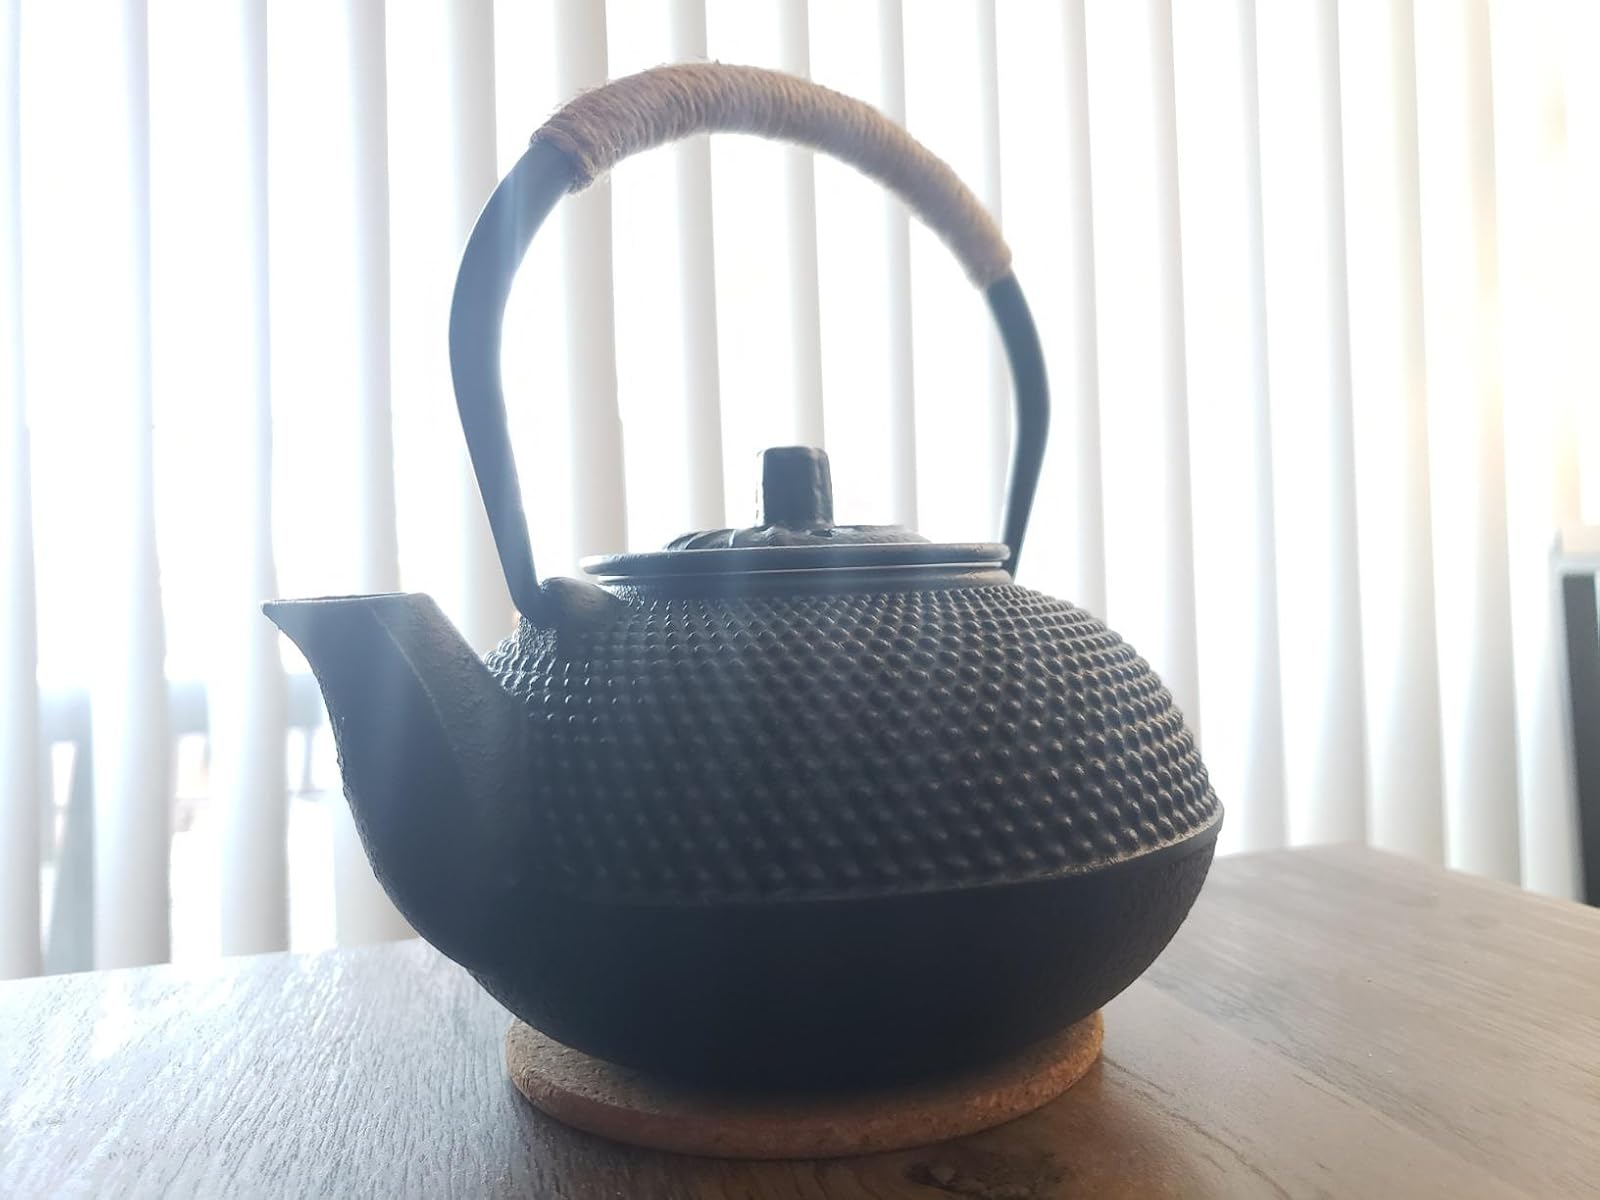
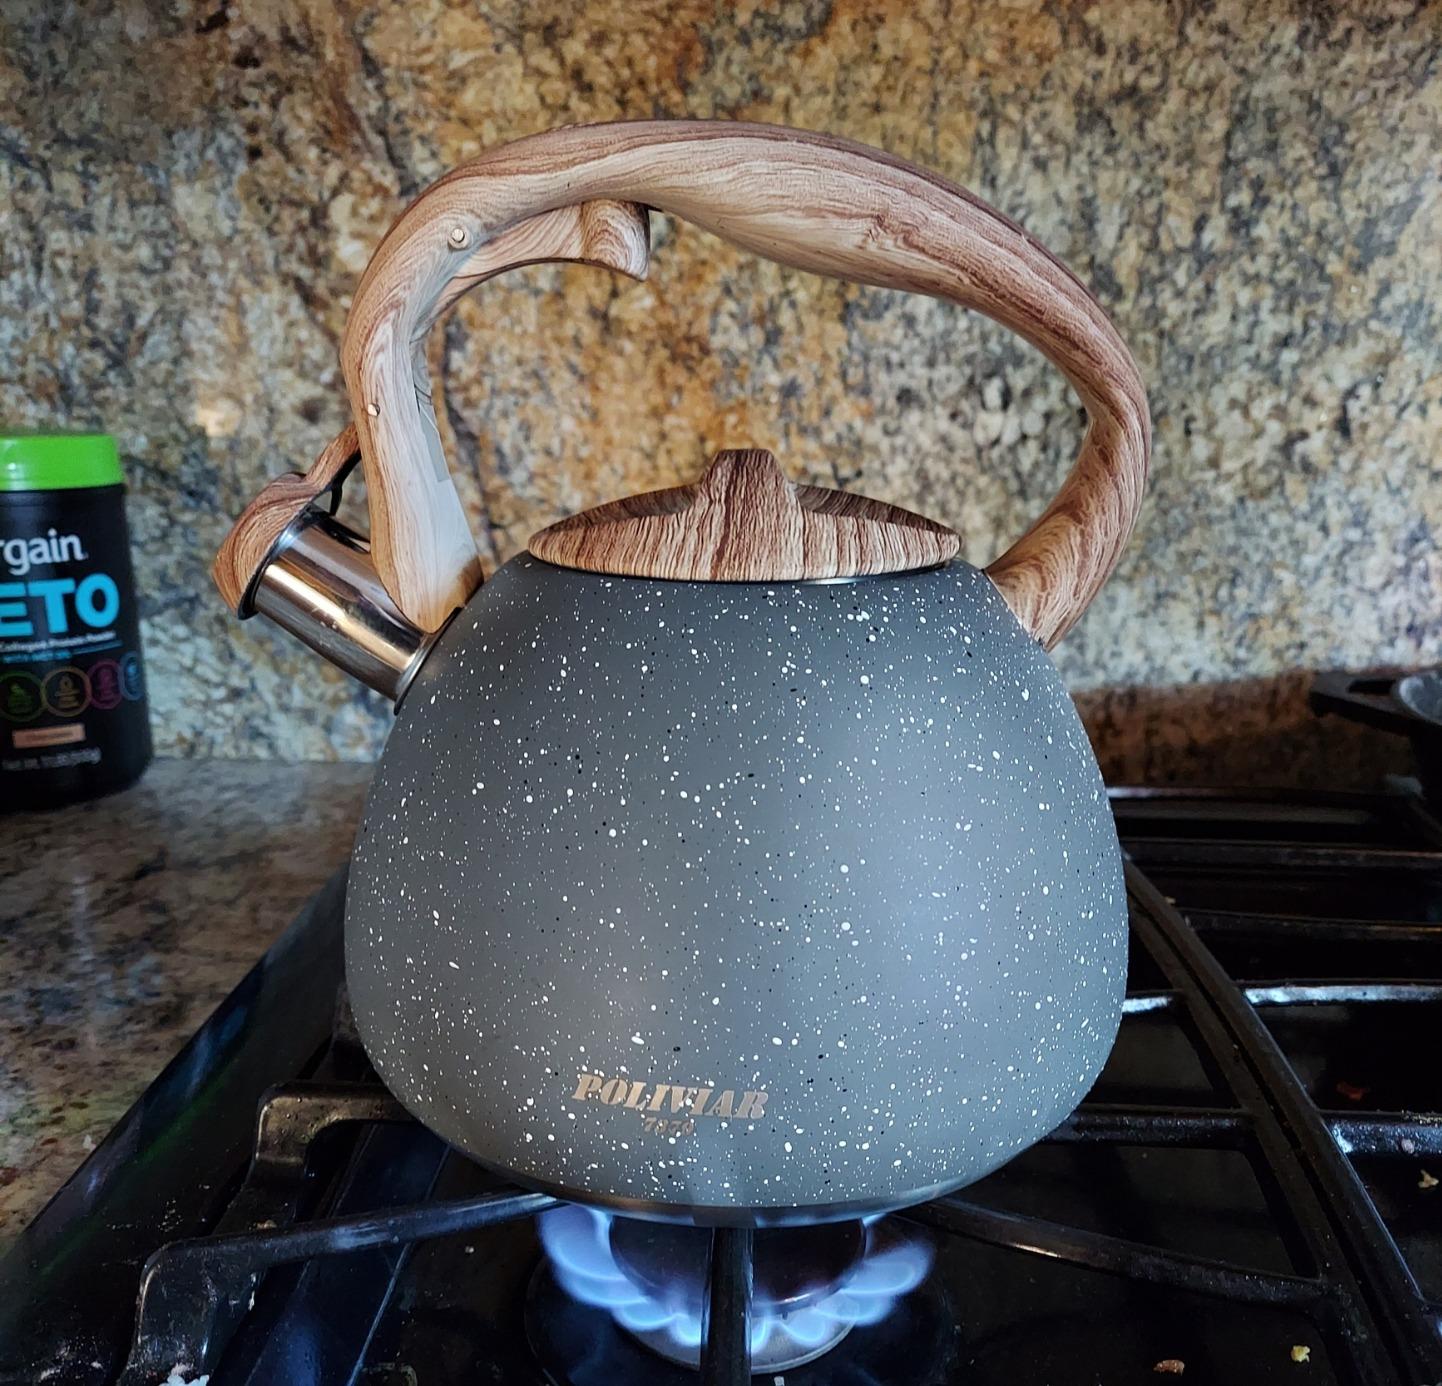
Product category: items_kettle
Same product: no